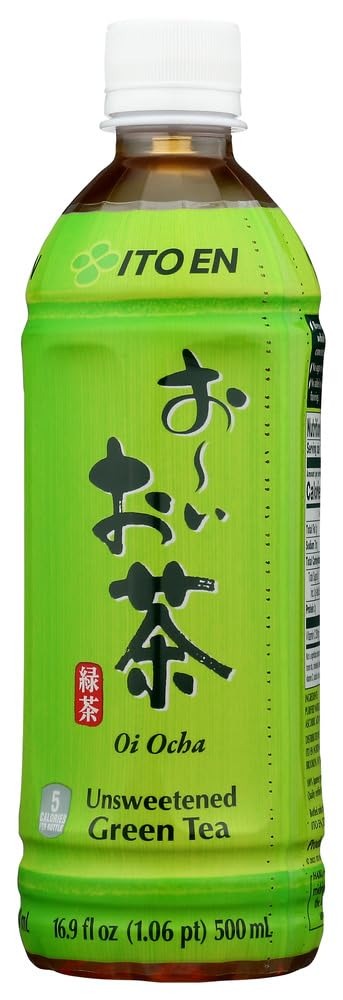
Item Name: Ito En Tea Rtd Oi Ocha
Bullet Point 1: Ito En Tea RTD Oi Ocha
Bullet Point 2: Ito En Tea RTD Oi Ocha
Bullet Point 3: Ito En Tea RTD Oi Ocha
Product Description: Ito En Tea RTD Oi Ocha
Value: 1.0
Unit: Count

Price: 2.49